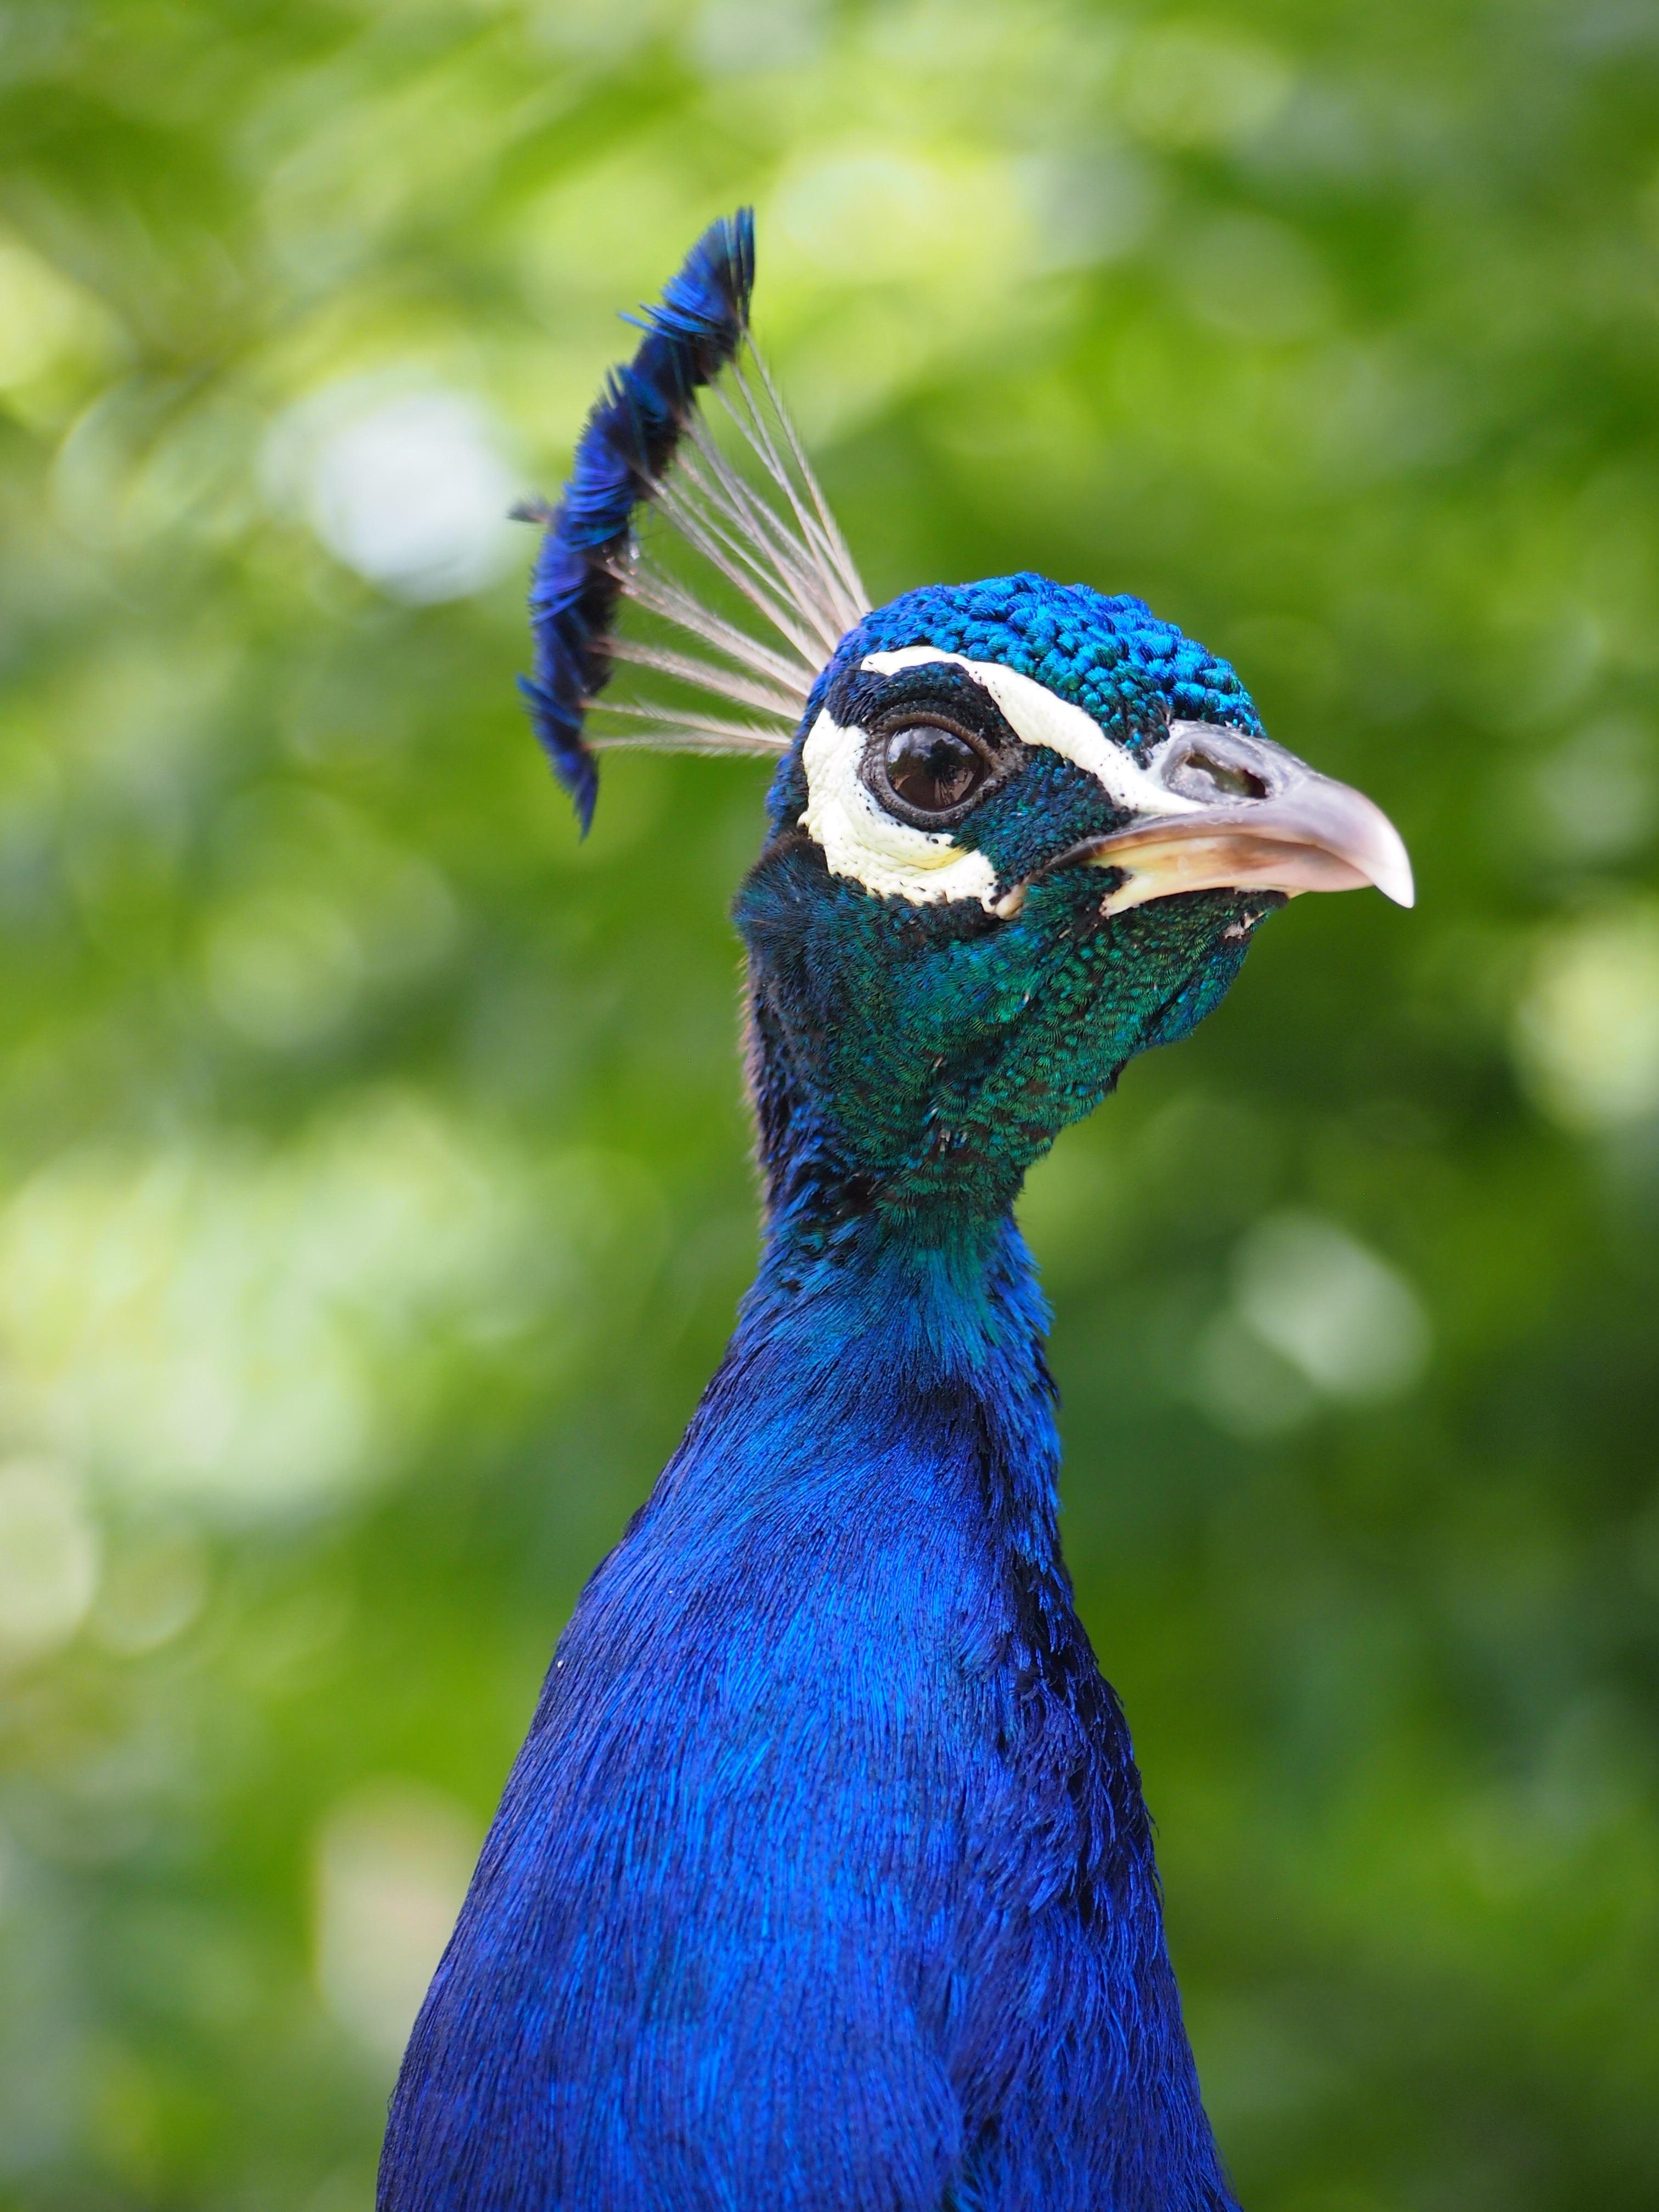
nature, bird, prairie, animal, wildlife, zoo, green, beak, color, blue, feather, fauna, peacock, plumage, close up, vanity, galliformes, head, vertebrate, peafowl, peacock feathers, phasianidae, wild turkey, cassowary